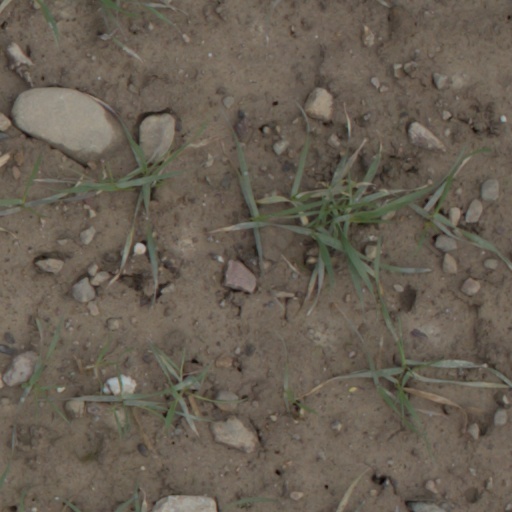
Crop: wheat